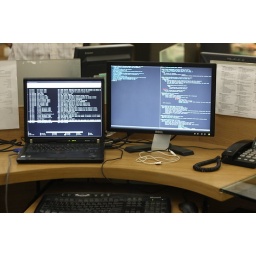
My Desk in Office, running a Virtual Monitor Setup, Alpine on the laptop and emacs on the widescreen